Ramlösa Hälsobrunn

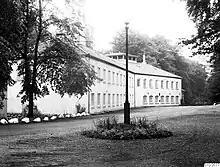
Ramlösa water-bottling plant, 1935

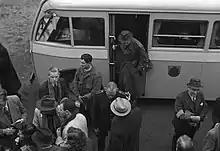
Danish refugees arrive at Ramlösa well on 5 October 1943 after the German occupation forces increased the persecution of Jews in the country.

At the end of the 19th century, drilling for coal and clay was carried out in the area around the park, but instead large amounts of water were encountered, which caused drilling to be stopped. At the same time, Doctor Claus, the manager of the well at the time, had problems with limescale in his steam boilers. At the suggestion of the managing director, Baron Uggla, they tried to replace the stream water with water from the borehole, and to their great delight the limestone disappeared. This led to the water being analyzed; results showed that it was very pure and rich in minerals, on par with the best German health water, Apollinaris, from Bad Neuenahr. However, it was not until the beginning of the 20th century that a bottling plant was set up. The first factory was built in 1912 and was located next to the bathhouse in the park. Sales were slow at first, but in 1914 they picked up and sales increased by 50 percent. At the same time, rumors began to circulate that the original well was dying, as it appeared to be, and the management tried to cover it up. However, on closer inspection it was found that the pipes had burst again and the problem was solved by installing new pipes. At the same time, further drilling was carried out and another spring was found with better water quality than the old one.